Poème (Chausson)

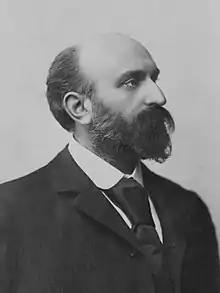
Chausson ca. 1897

Poème, Op. 25, is a work for violin and orchestra written by Ernest Chausson in 1896. It is a staple of the violinist's repertoire, has very often been recorded and performed, and is generally considered Chausson's best-known and most-loved composition.